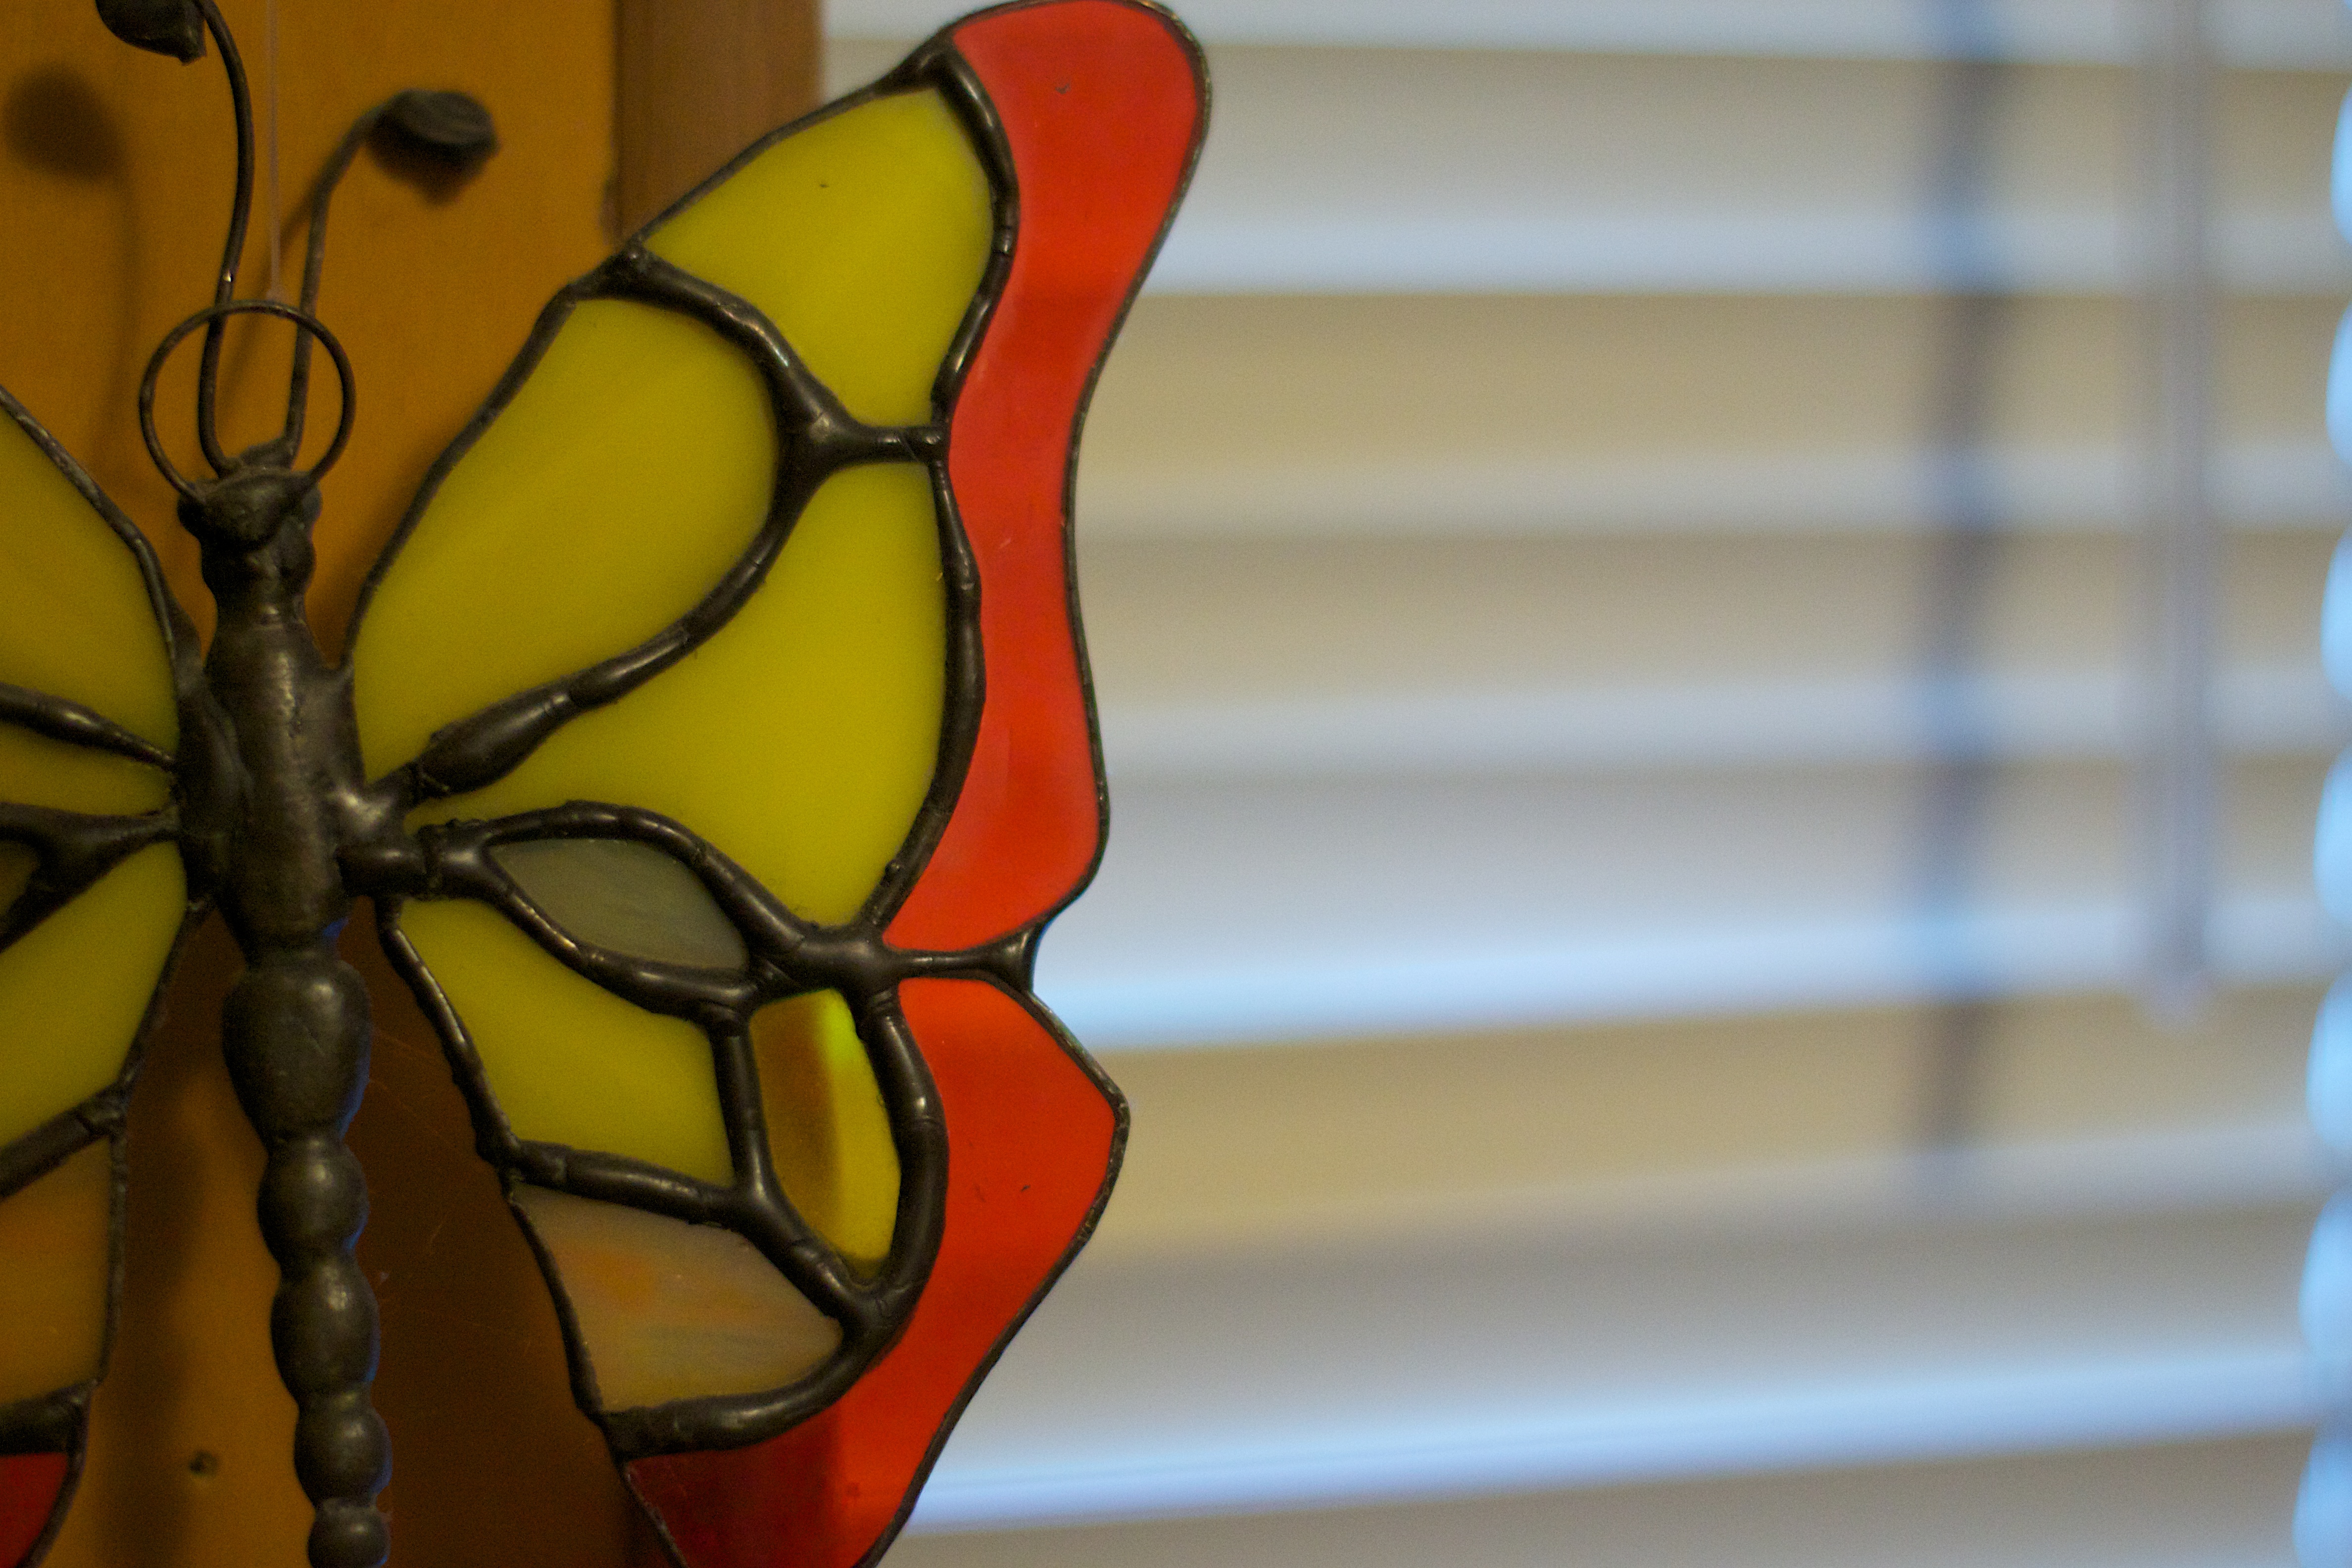
window, glass, color, yellow, material, stained glass, art, symmetry